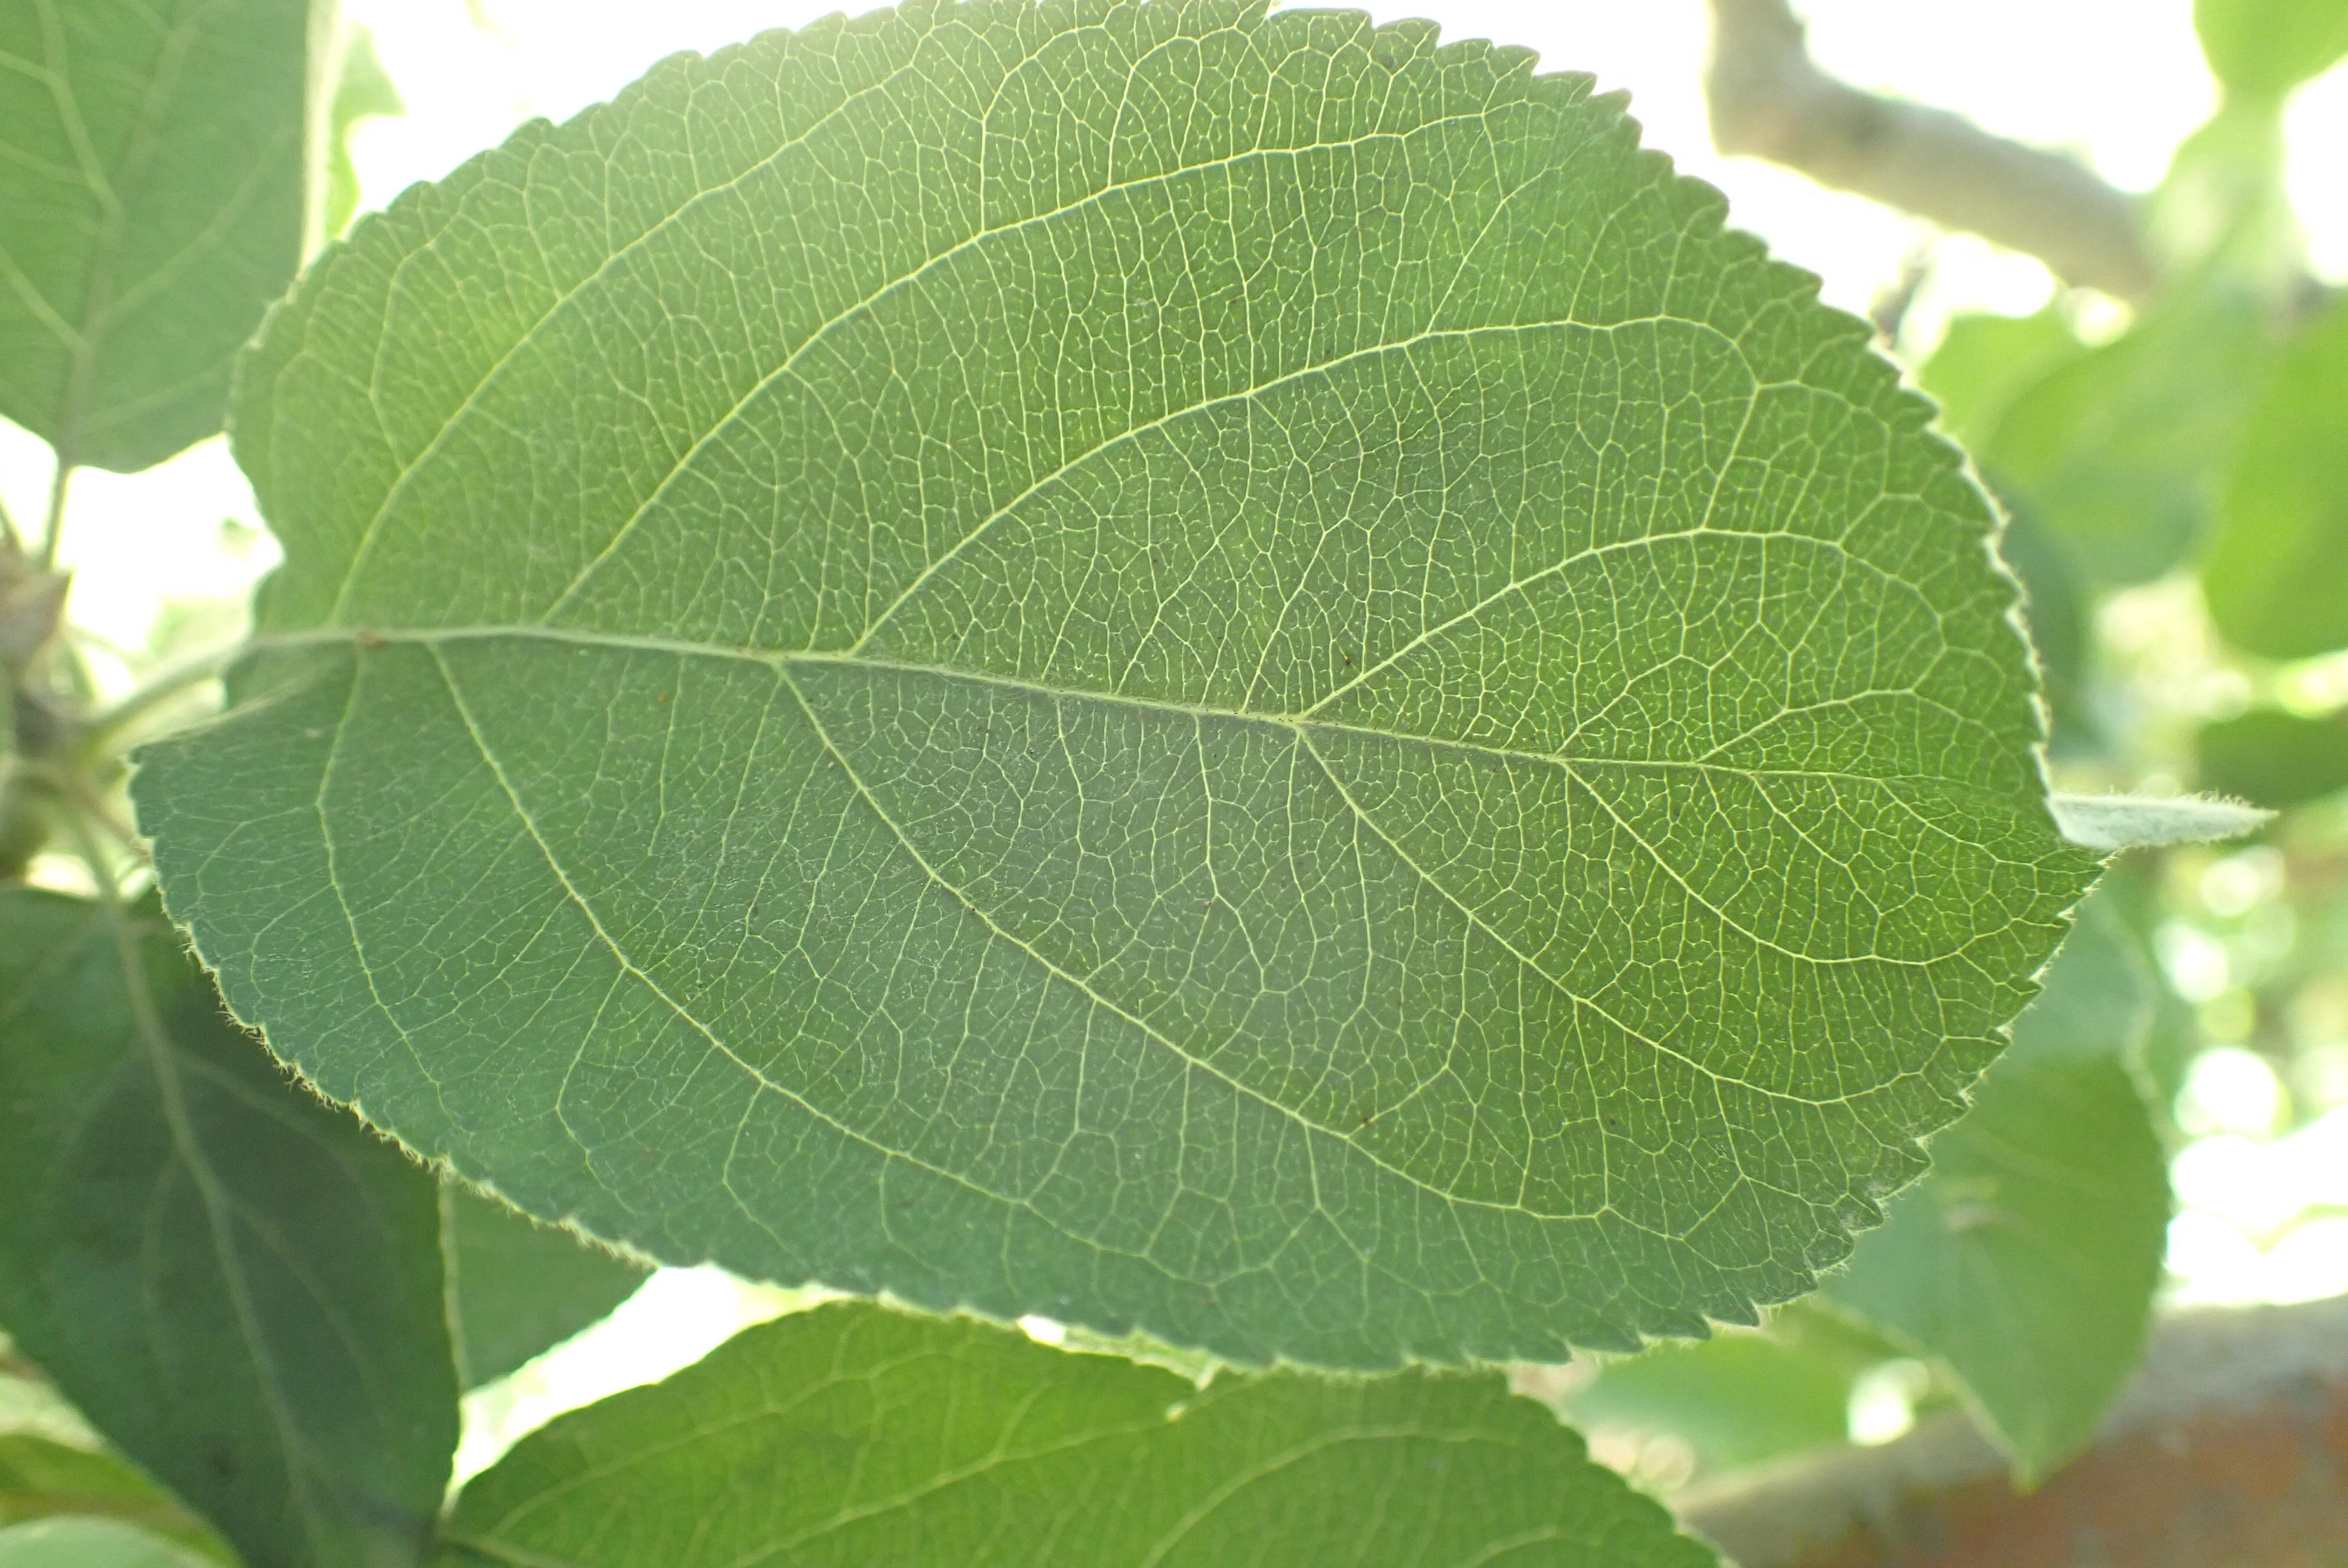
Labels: healthy